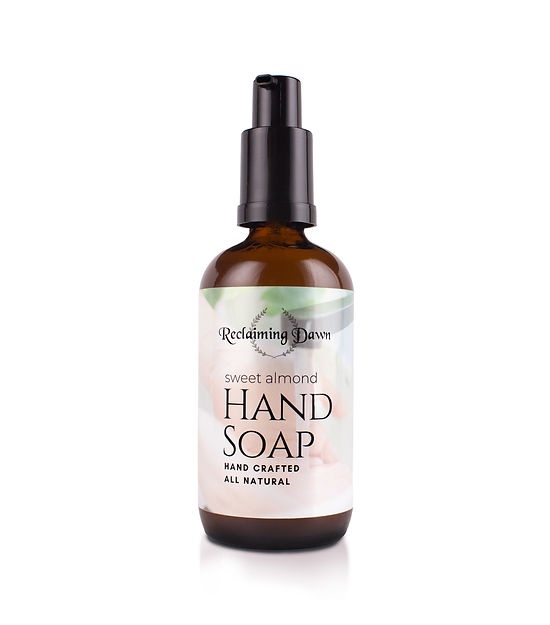
(Wholesale) Sweet Almond Hand Soap
Sweet Almond Hand Soap 8 oz Retail $12.00 You will love these foaming luxury hand soaps handcrafted just for you! Made with all natural ingredients and therapeutic grade essential oils to get your hands truly clean, without any toxins. Add to all of this that they are extremely moisturizing! You will want one for every sink in your home and one for work!
Brand: Reclaiming Dawn
Category: Health & Beauty > Personal Care > Cosmetics > Bath & Body > Liquid Hand Soap